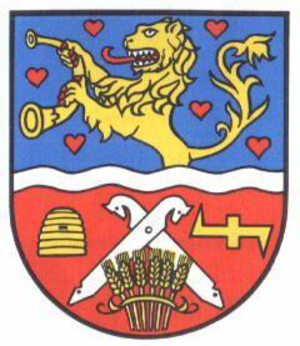
La Samtgemeinde Wesendorf est une Samtgemeinde, c'est-à-dire une forme d'intercommunalité de Basse-Saxe, de l'arrondissement de Gifhorn, au nord de l'Allemagne. Elle regroupe six municipalités.